Flora's Very Windy Day

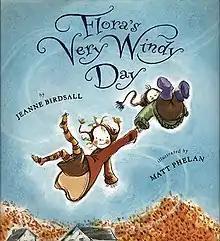
First edition, designed by Matt Phelan

Flora's Very Windy Day is a children's picture book by Jeanne Birdsall. It is illustrated by Matt Phelan. Published by Houghton Mifflin Books for Children, the two main characters in the book are Flora and her little brother Crispin, both of whom are blown away by the wind.